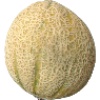
Label: cantaloupe